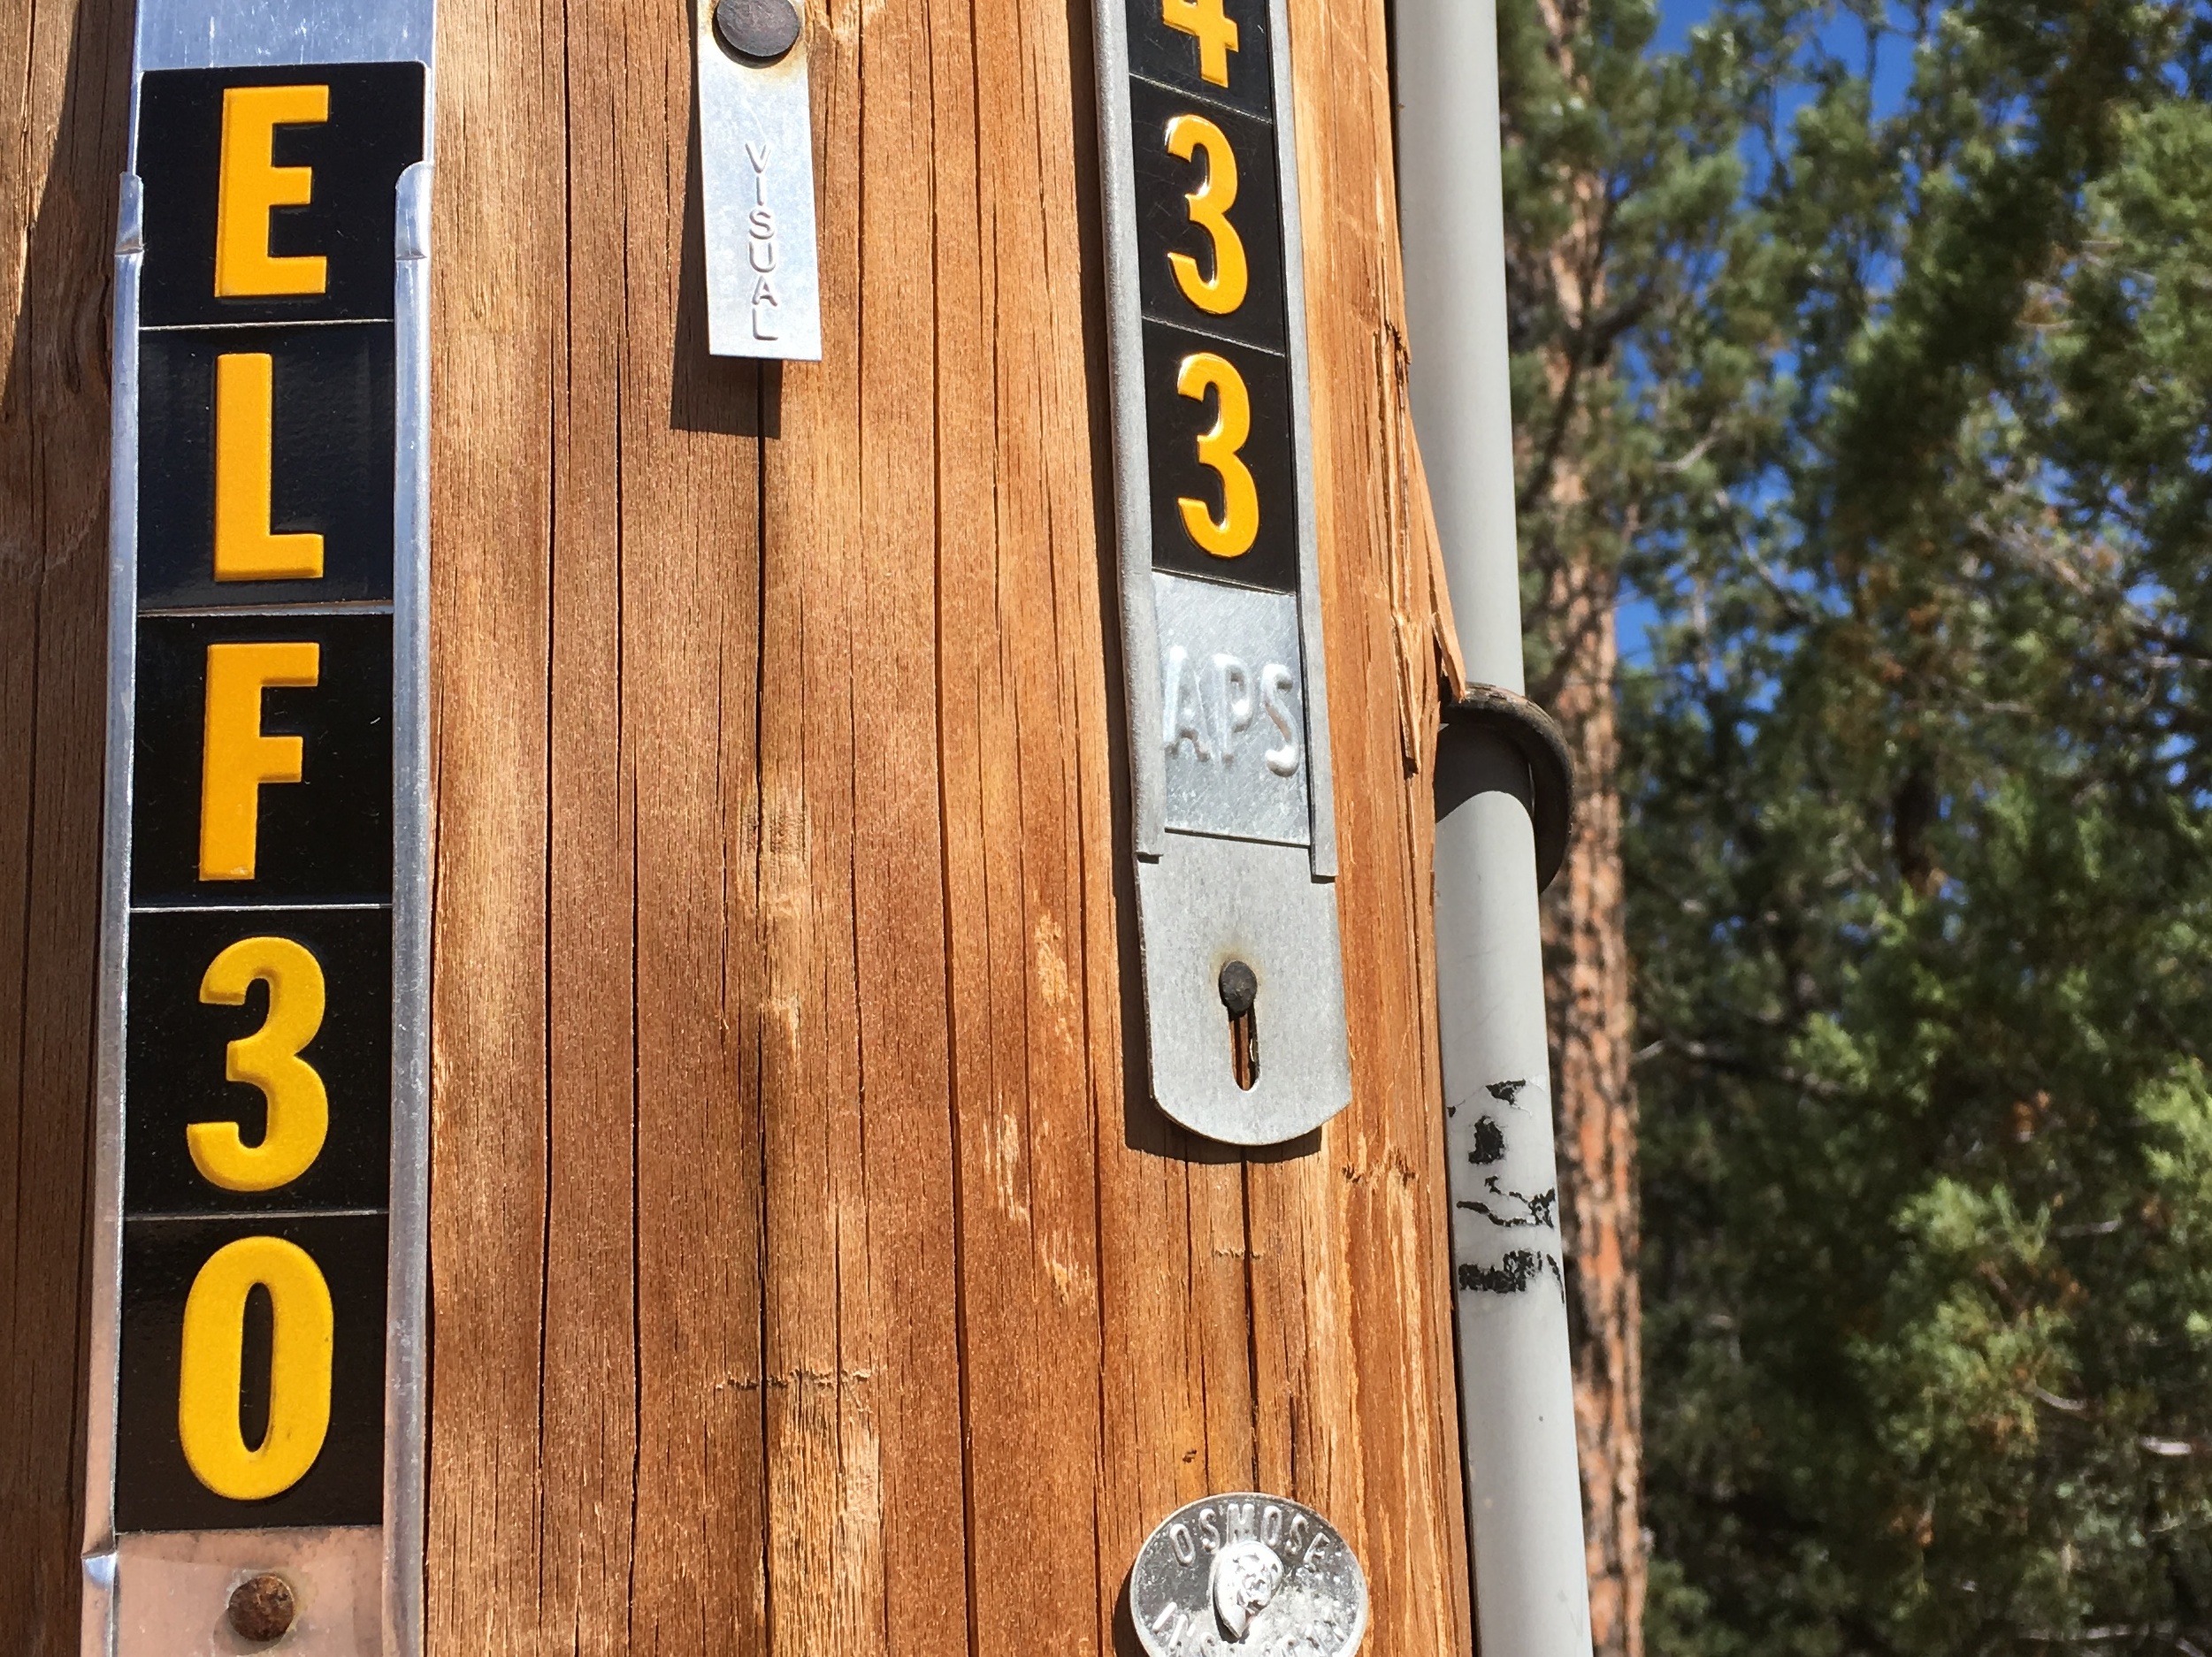
wood, number, man made object